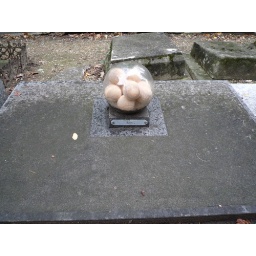
From the Pet cemetery in Paris, these are tennis balls in a glass dome, very touching, i nearly cried..